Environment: real
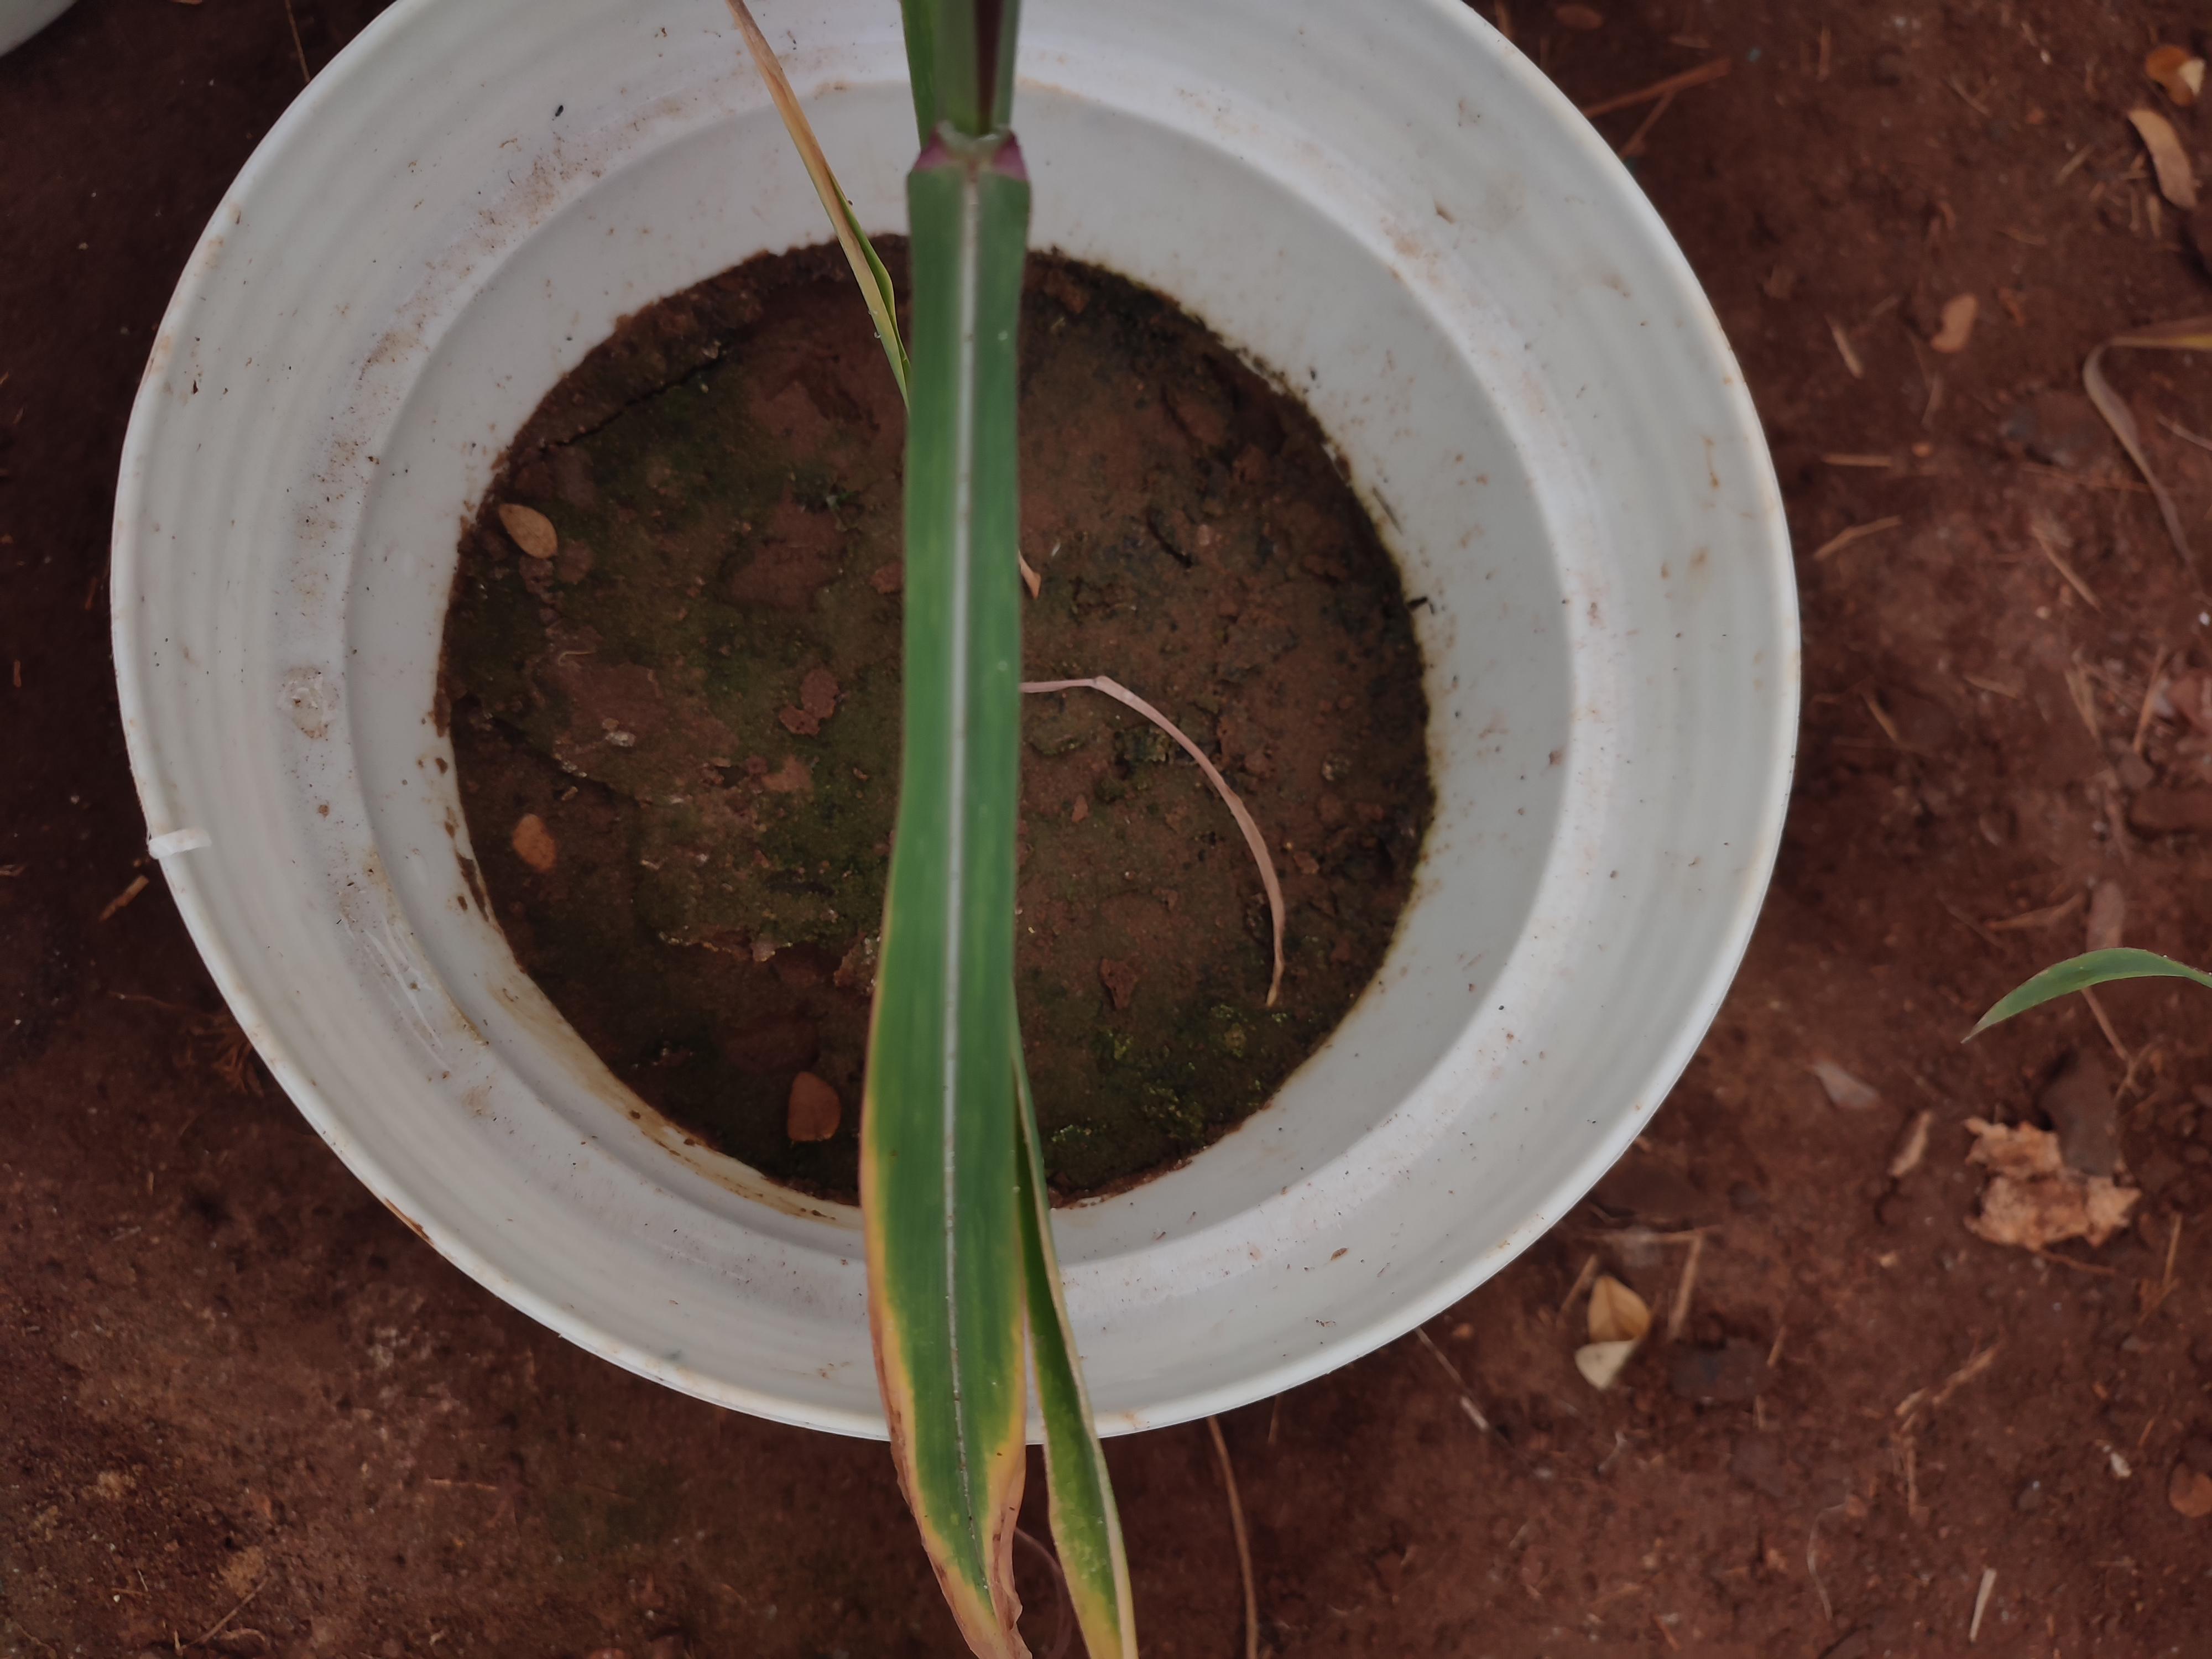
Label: potassium_deficiency